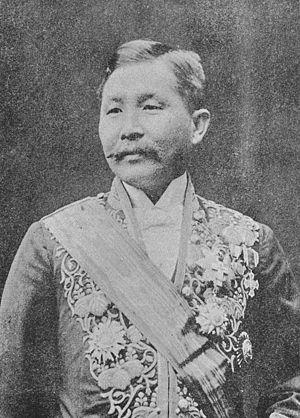
Inagaki Manjirō, né le 26 septembre 1861 à Nagasaki au Japon et décédé à l'âge de 47 ans le 25 novembre 1908 à Madrid, est un diplomate et théoricien politique japonais de l'ère Meiji.